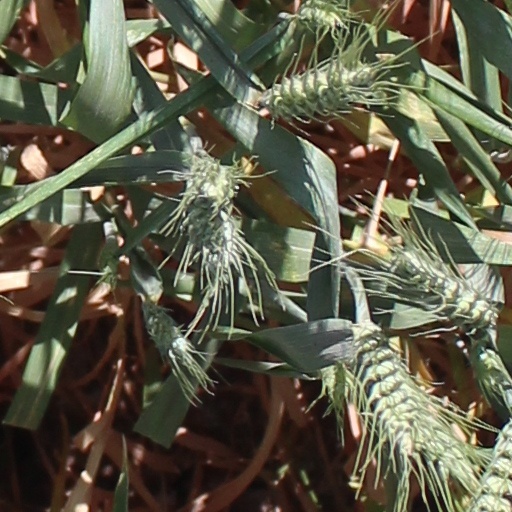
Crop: wheat